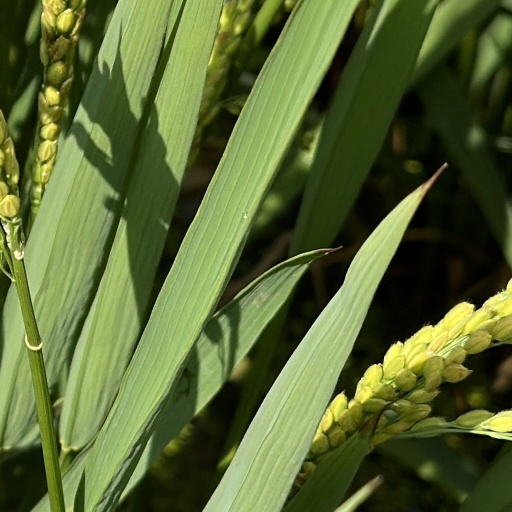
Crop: rice